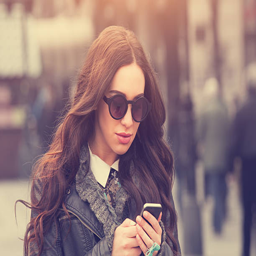
a young girl outside using her smartphone